Kemba Walker

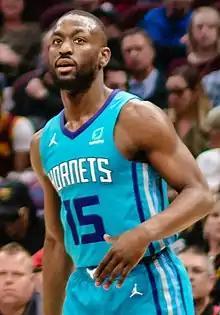
Walker with the Charlotte Hornets in 2019

Kemba Hudley Walker (born May 8, 1990) is an American professional basketball coach and former player who is a player enhancement coach for the Charlotte Hornets of the National Basketball Association (NBA). He was picked ninth overall by the Charlotte Bobcats in the 2011 NBA draft and also played for the Boston Celtics, New York Knicks, and the Dallas Mavericks, before finishing his career with AS Monaco. He played college basketball for the Connecticut Huskies. In their 2010–11 season, Walker was the nation's second-leading scorer and was named consensus first-team All-American; he also led the Huskies to a 2011 NCAA championship victory and claimed the tournament's Most Outstanding Player award. Walker is a four-time NBA All-Star, a one-time All-NBA Team member, two-time winner of the NBA Sportsmanship Award, as well as a LNB Élite champion.